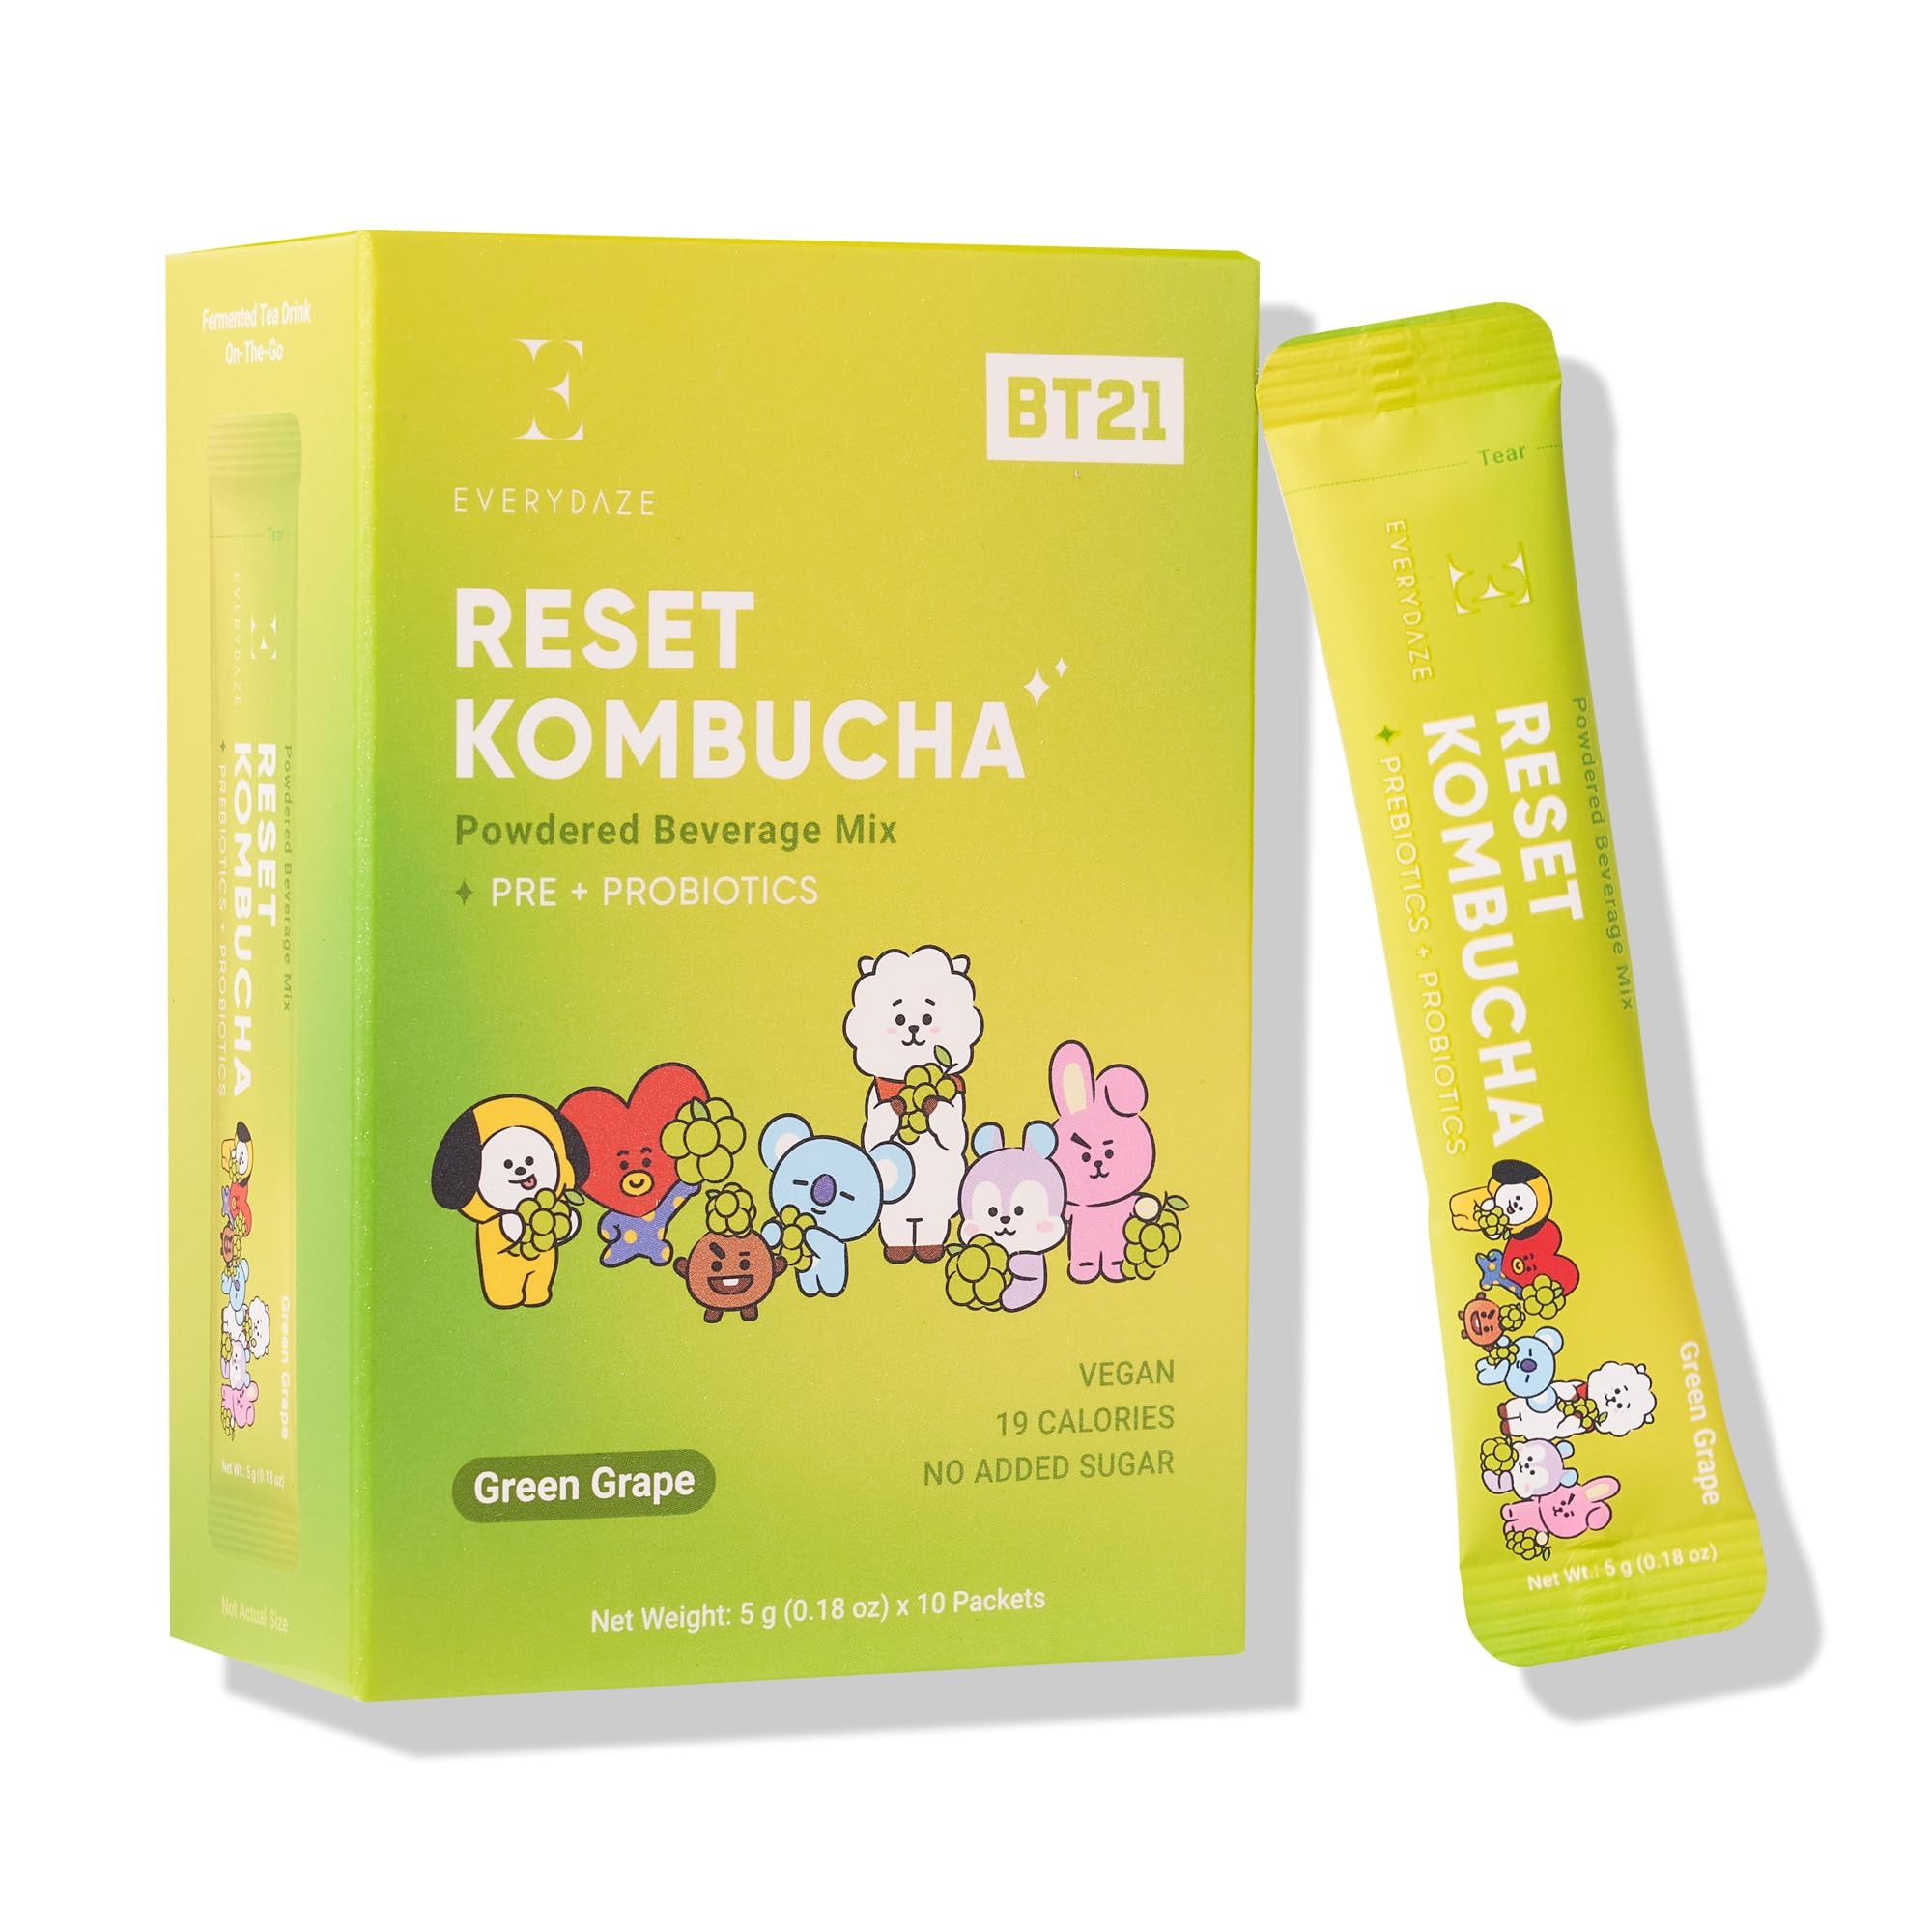
Item Name: Everydaze BT21 Reset Kombucha Tea Powdered Beverage Mix | 10 Sticks | Prebiotics + Probiotics | Vegan | No Added Sugar, Gluten Free, Sparkling Powder Drink Pack (Green Grape)
Bullet Point 1: Beverage powder mix that instantly makes a kombucha drink with a quick mix of water
Bullet Point 2: No Sugar Added, Pre+Probiotics, Non-Alcoholic, Vegan, Low Calories
Bullet Point 3: Gut-supporting fermented tea beverage that is under 21 Calories per serving
Bullet Point 4: Gut health with prebiotics and probiotics
Bullet Point 5: Delicious fruity tea blends packaged in a slim and light stick for ease of use, travel, and customization
Product Description: Directions Tear the packaging to add the powdered mix to a cup of 8 oz. of water and thoroughly mix. Measurement of water content can be adjusted to personal preferences. Best served with chilled water. Enjoy with some ice! Avoid consuming on an empty stomach in the morning. It is normal to see some colorful sediments as you mix. Only natural coloring ingredients were used. The mixtures may vary by ratio among the flavors, and use the following as coloring: Redness from Hibiscus, Green from Barley Sprouts, Brown from Black Tea, and Yellow from Vitamin B.
Value: 1.7637
Unit: Ounce

Price: 8.99